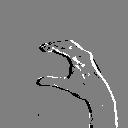
ASL letter: c